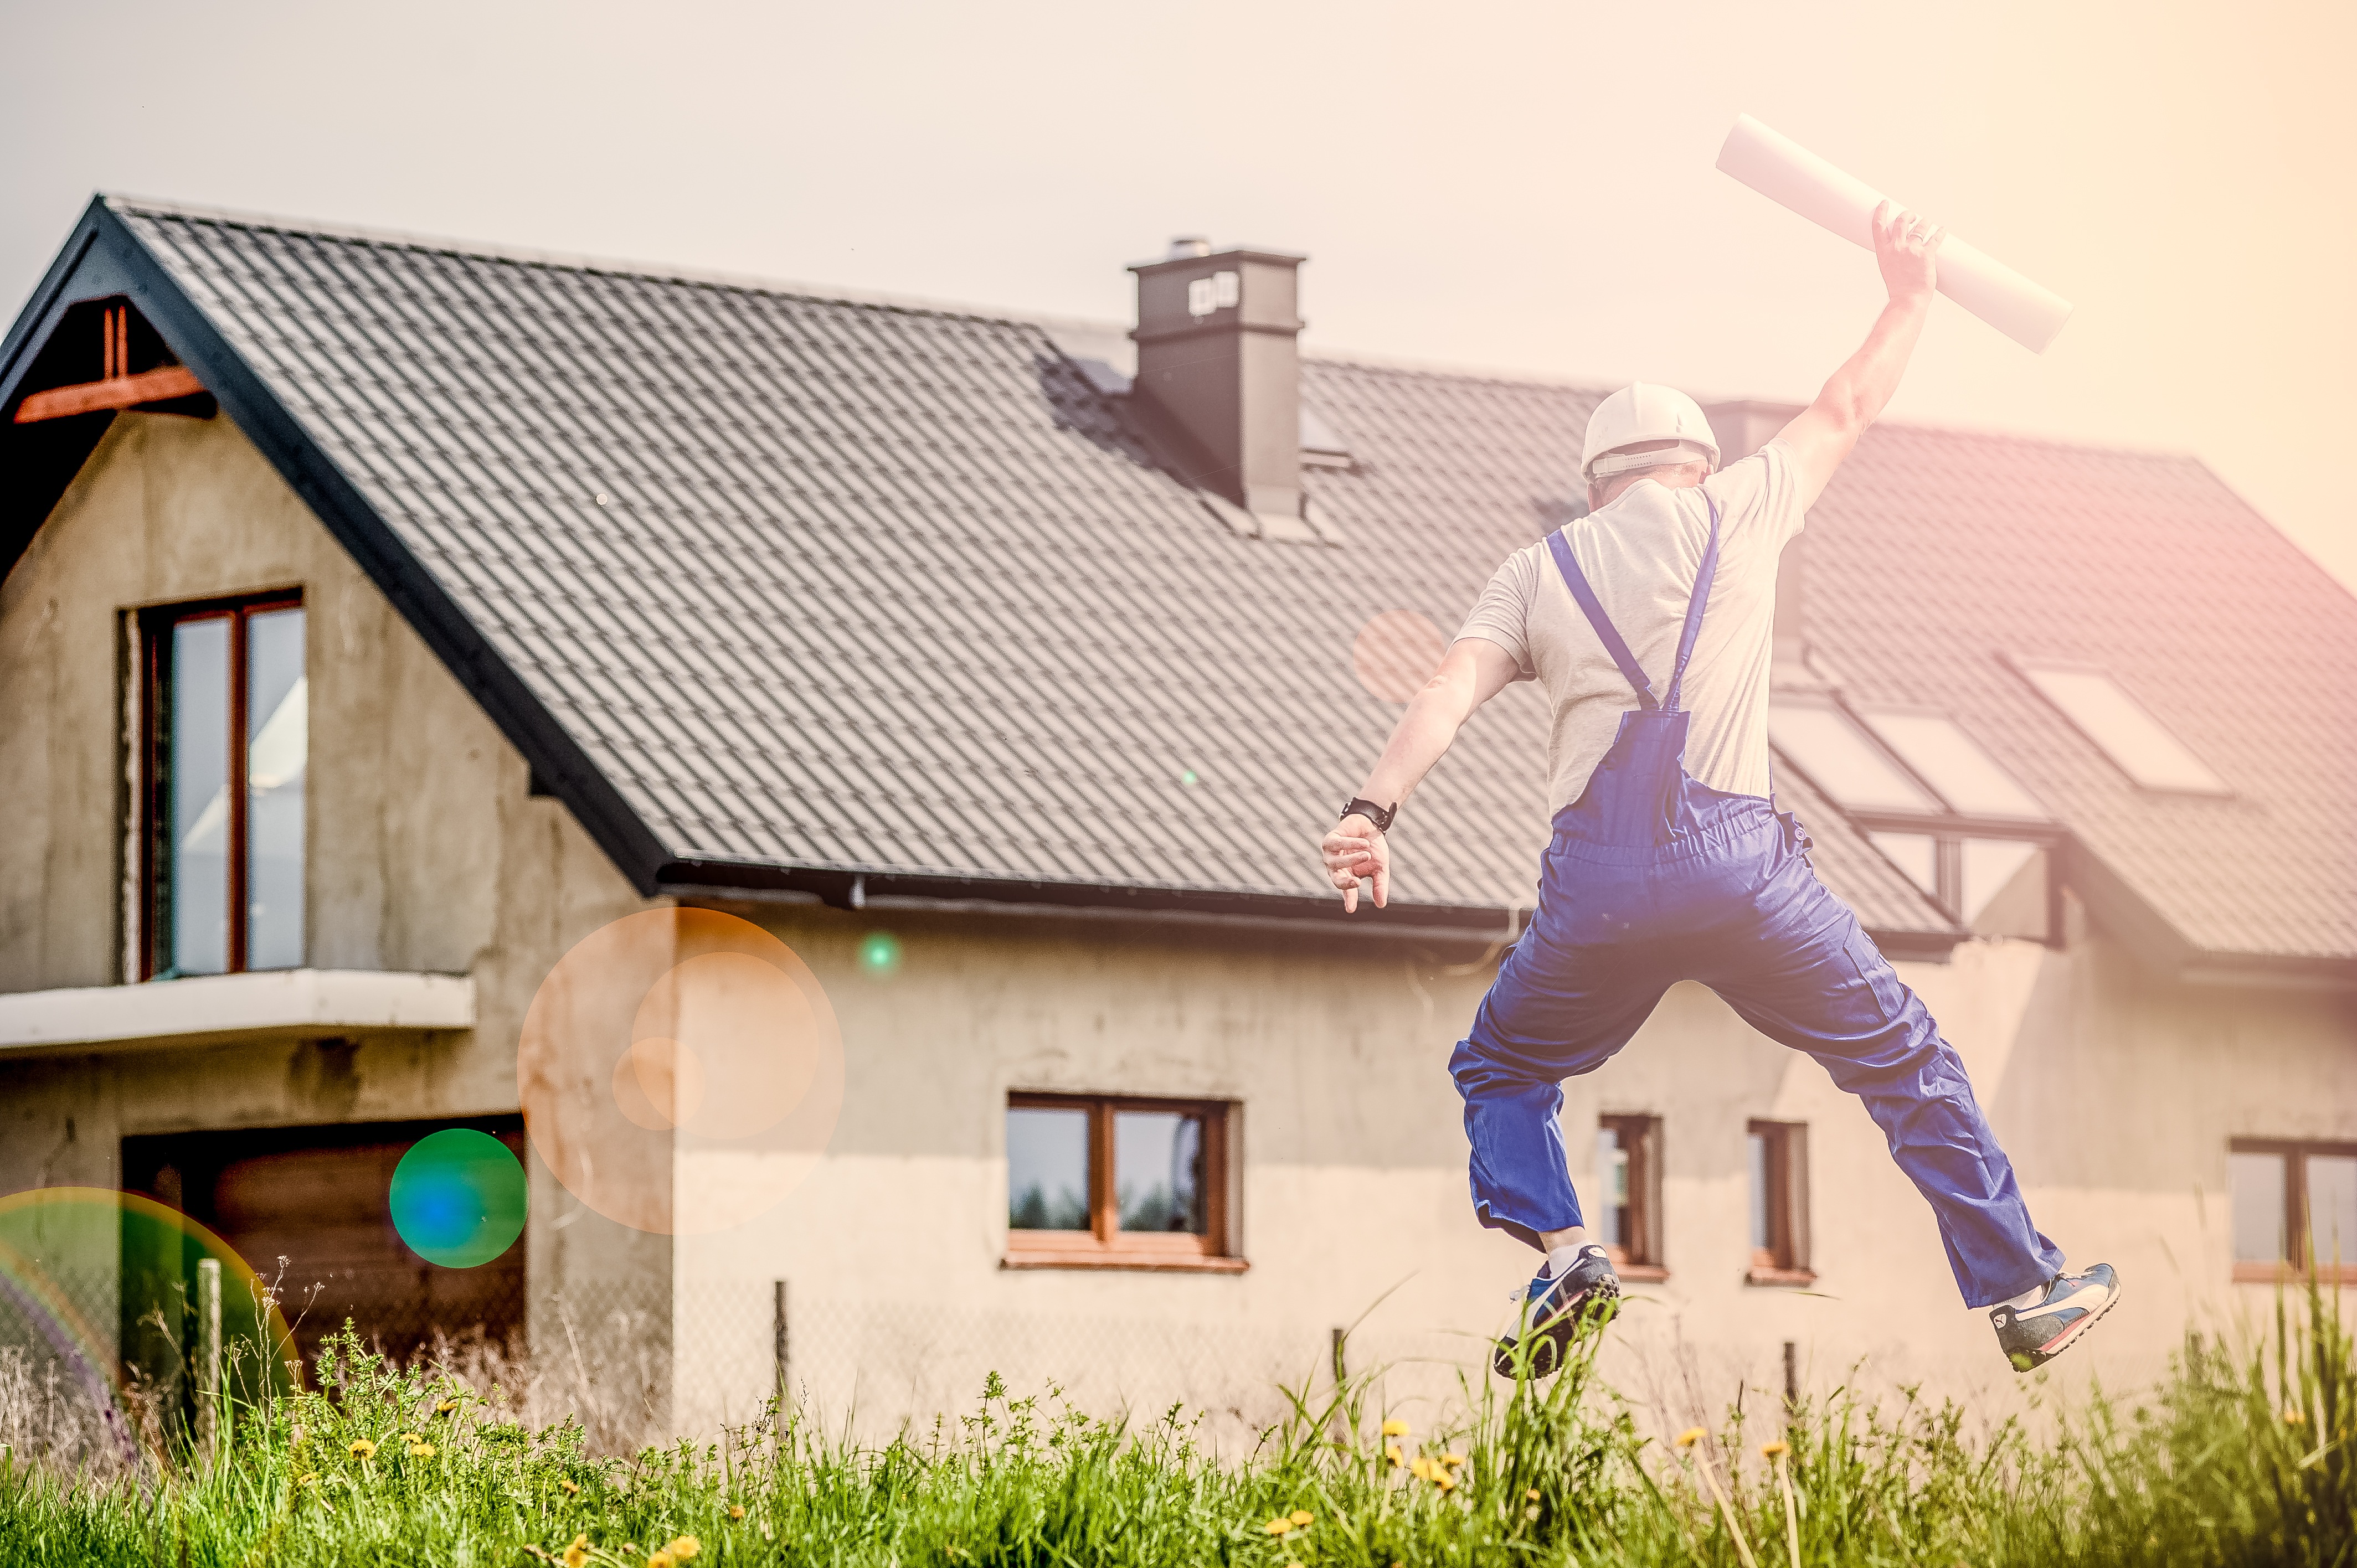
work, man, architecture, house, building, home, male, architect, construction, color, professional, profession, garden, construction site, worker, joy, body, job, success, employee, builder, real estate, occupation, successful, succeed